Monochromator

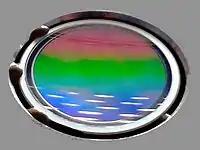
A combined reflecting-focusing diffraction grating

In the common Czerny–Turner design, the broad-band illumination source (A) is aimed at an entrance slit (B). The amount of light energy available for use depends on the intensity of the source in the space defined by the slit (width × height) and the acceptance angle of the optical system. The slit is placed at the effective focus of a curved mirror (the collimator, C) so that the light from the slit reflected from the mirror is collimated (focused at infinity). The collimated light is diffracted from the grating (D) and then is collected by another mirror (E), which refocuses the light, now dispersed, on the exit slit (F). In a prism monochromator, a reflective Littrow prism takes the place of the diffraction grating, in which case the light is refracted by the prism.